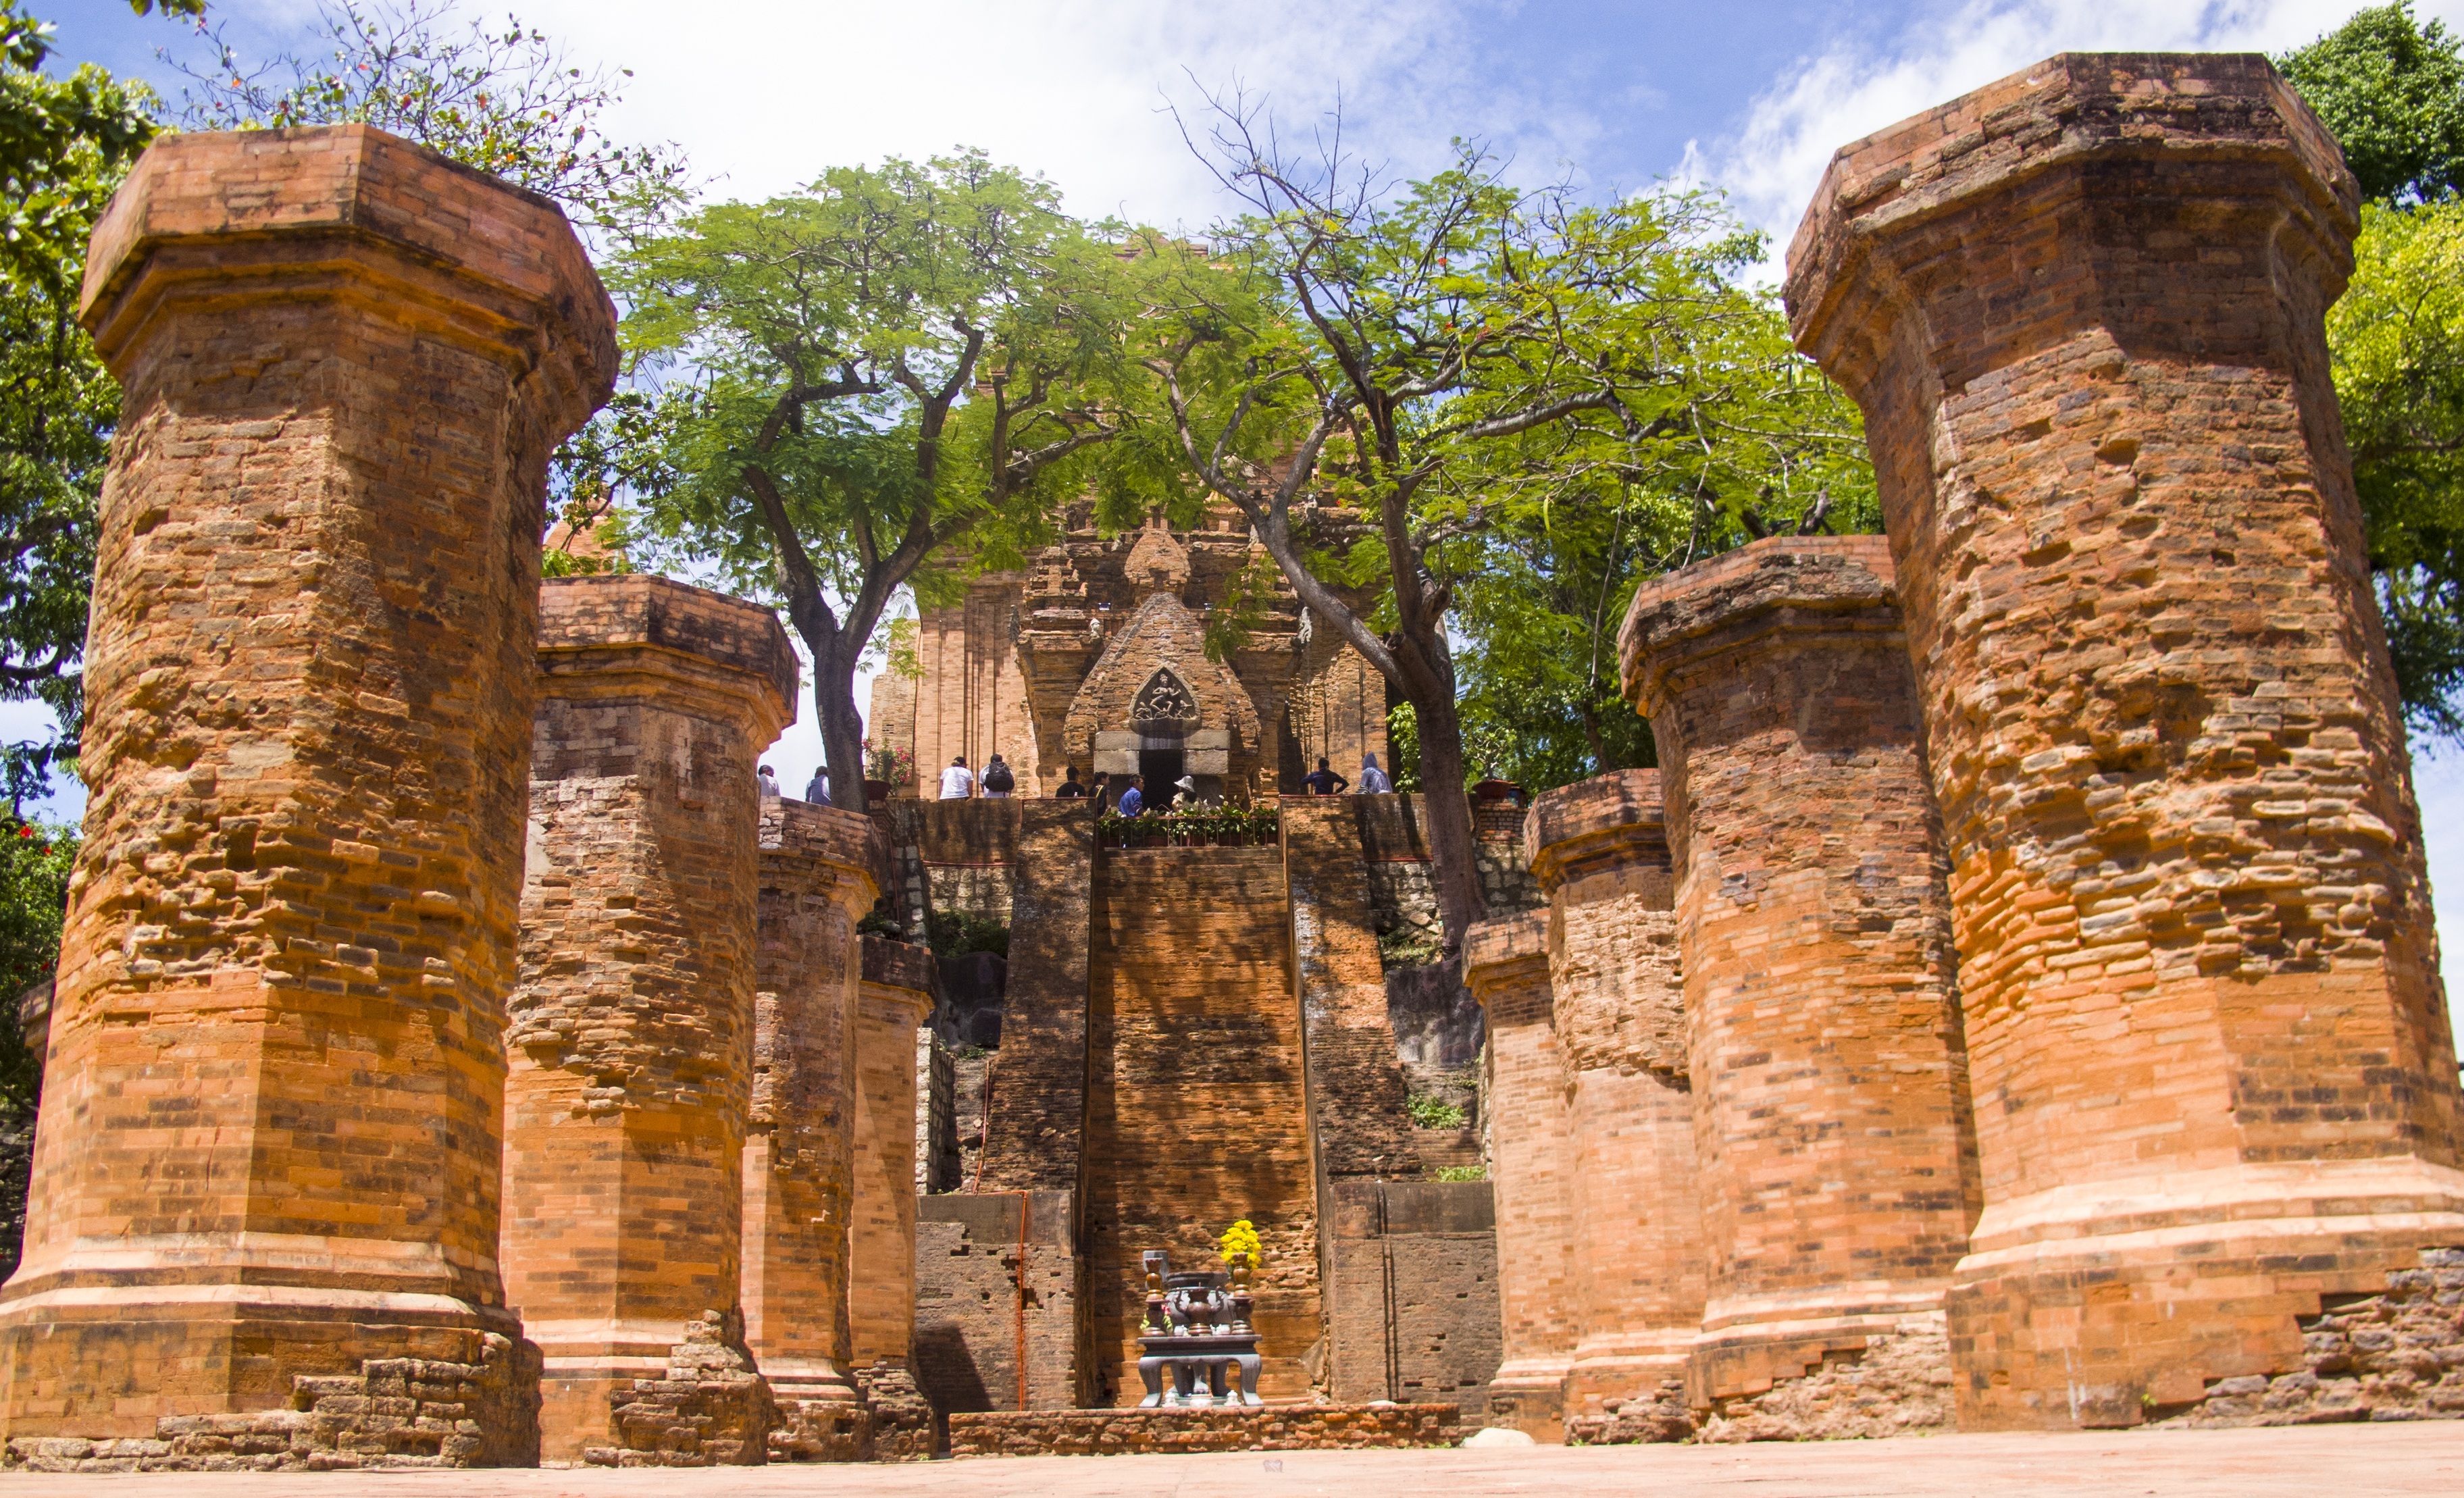
building, arch, landmark, tourism, place of worship, temple, ruins, monastery, history, wat, archaeological site, unesco world heritage site, the temple of champa, head stones, nha trang, historic site, ancient history, ancient roman architecture